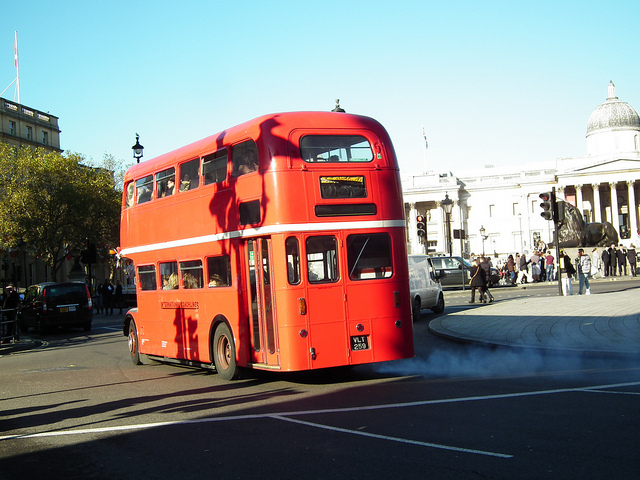
A red double decker bus is going down the street.

a red orange double decker bus smoking on the road

A red double decker bus going around a curve.

A double decker bus driving on a city street.

A red double decker bus on street next to trees.